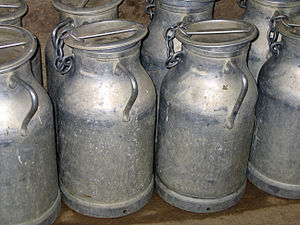
Mælkeflaske / Billedgalleri
En mælkeflaske er en beholder som tidligere blev benyttet til at opbevare mælk i. Mælkeflasken blev i Danmark første gang indført i 1880'erne i København og blev senere udbredt til resten af landet. I begyndelsen var mælkeflaskerne lavet af klart, ufarvet glas, men i 1959 indførtes mælkeflasker fremstillet af brunt glas, som skulle beskytte mælken imod sollys.